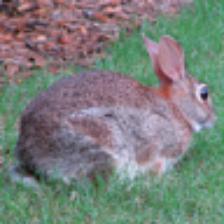
Label: NonHuman